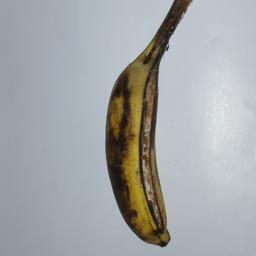
Banana variety: Champa Kola